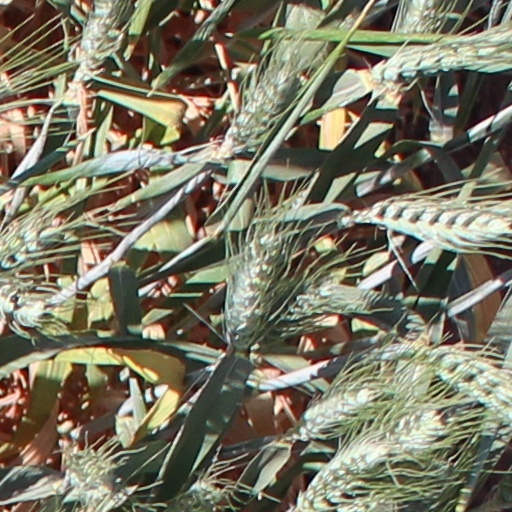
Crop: wheat